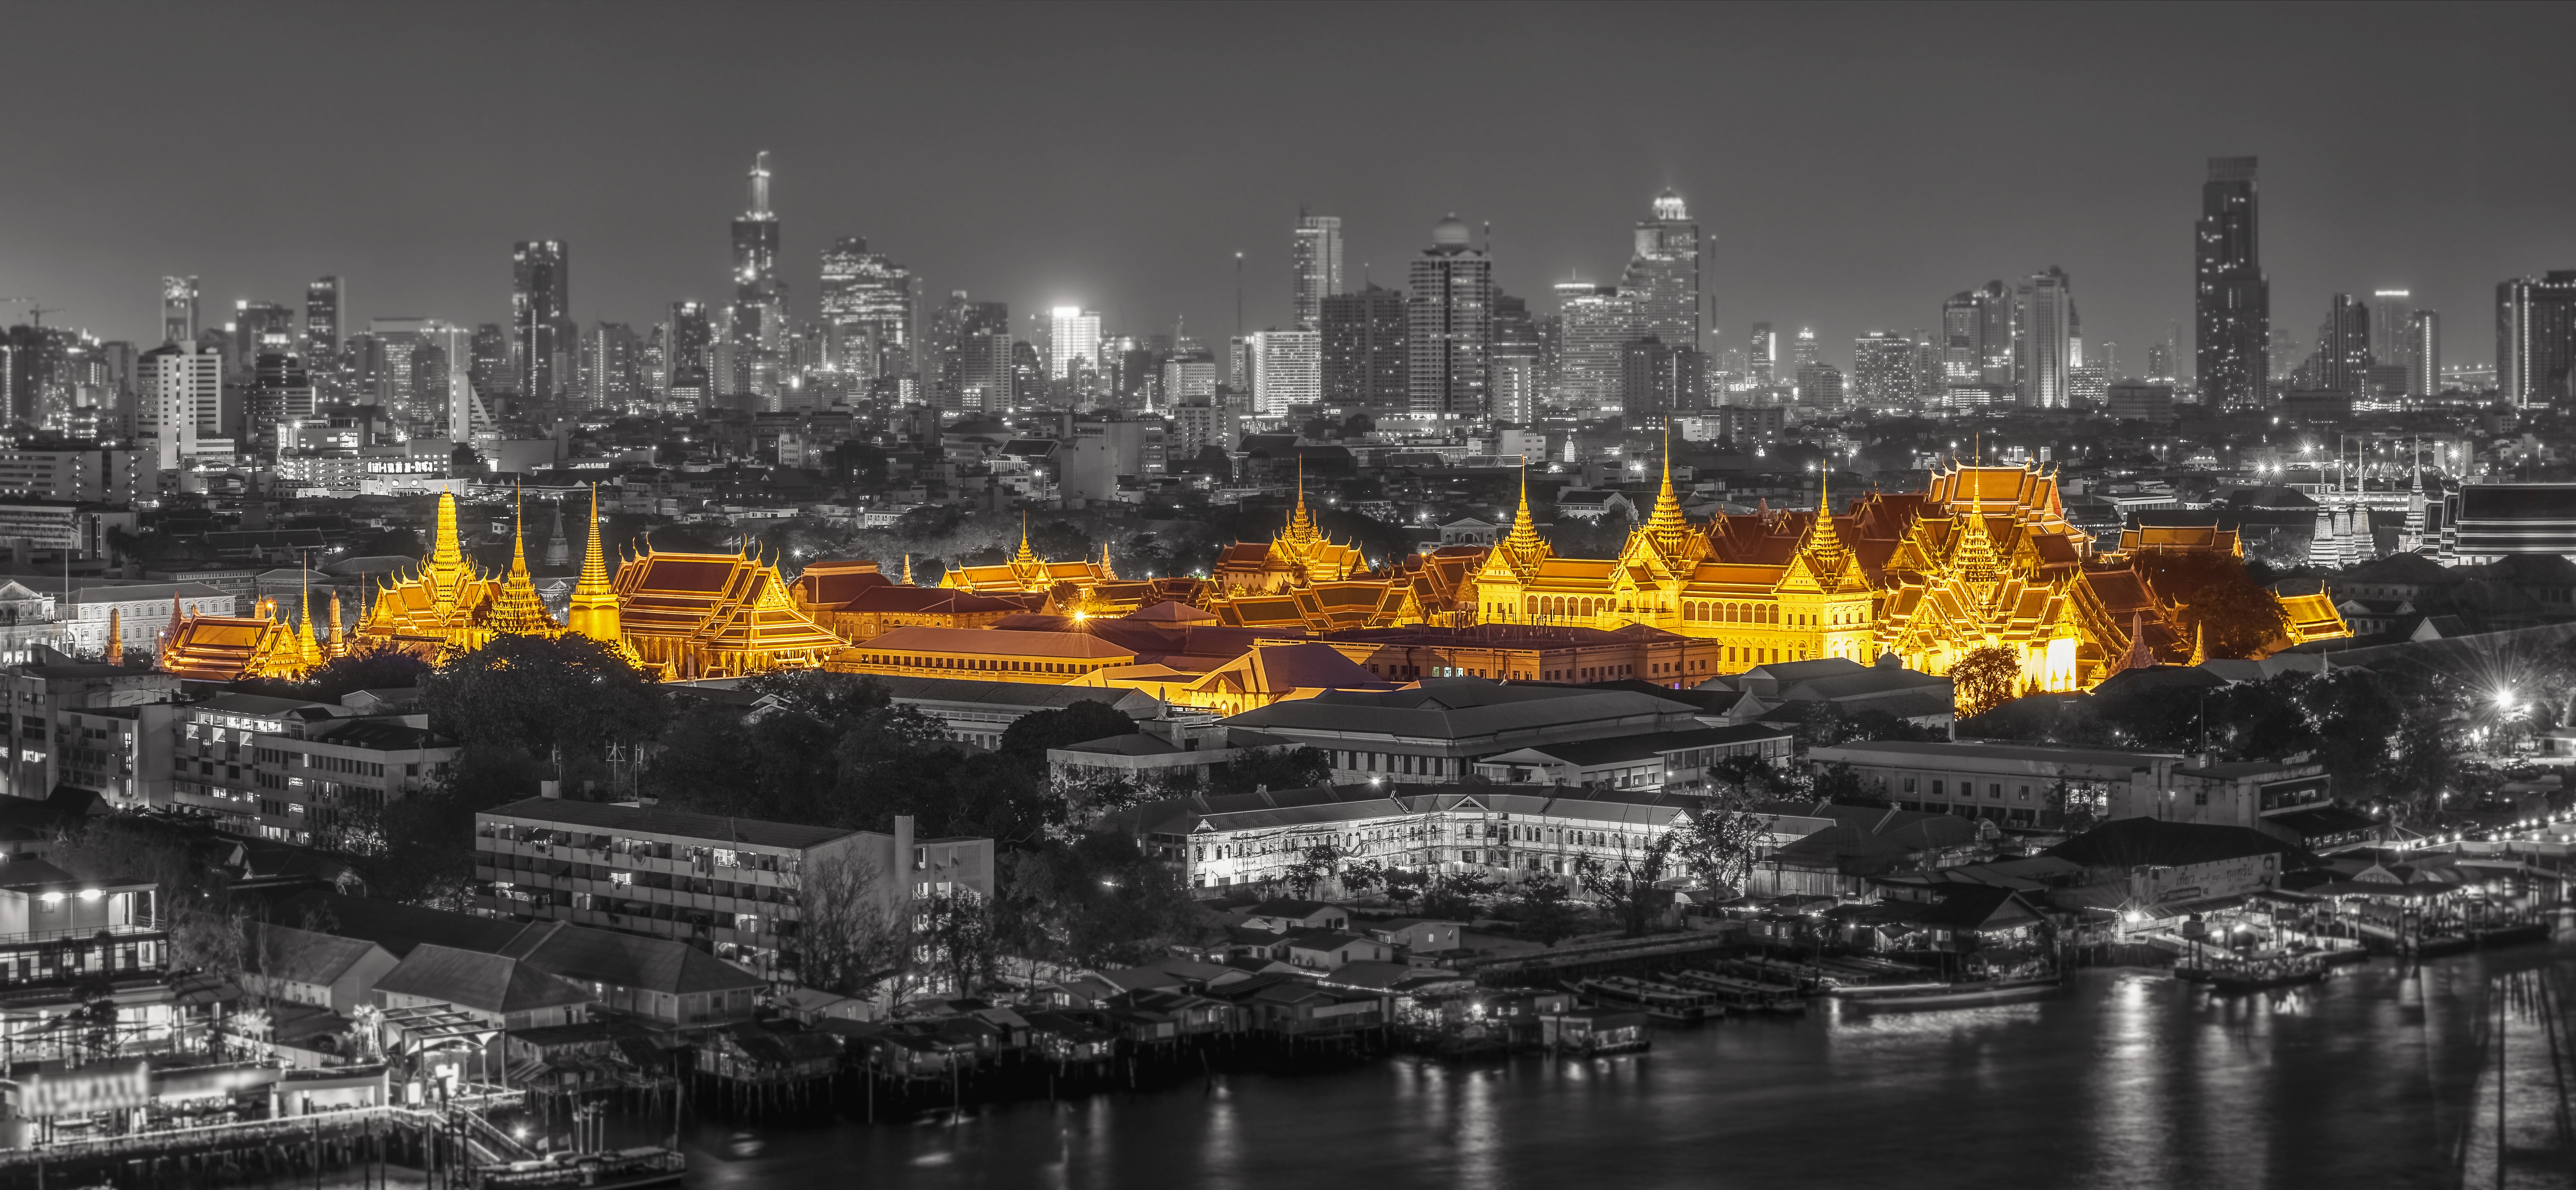
architecture, skyline, roof, building, palace, city, skyscraper, cityscape, panorama, golden, tower, buddhism, religion, asia, ancient, landmark, measure, jewelry, thailand, majestic, ethnic origin, art, place, tour, great, luxury, gold, tourists, monastery, buddha, culture, history, external, heritage, kingdom, royal, bangkok, soul, in the city, there are reputable, traditional, pagoda, emerald, metropolis, siamese, the structure, i pray, to the east, the tiles, human settlement, relaxing holiday, an unforgettable